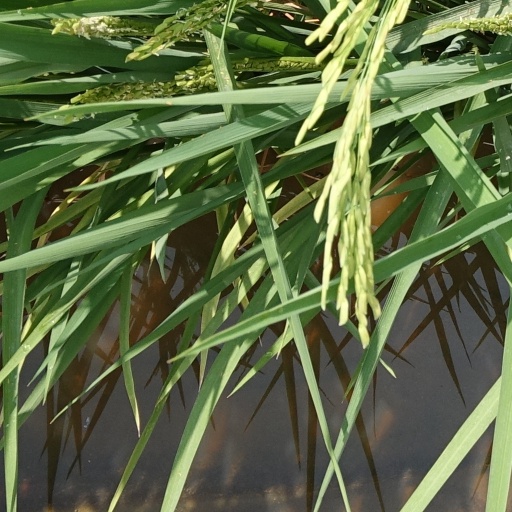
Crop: rice